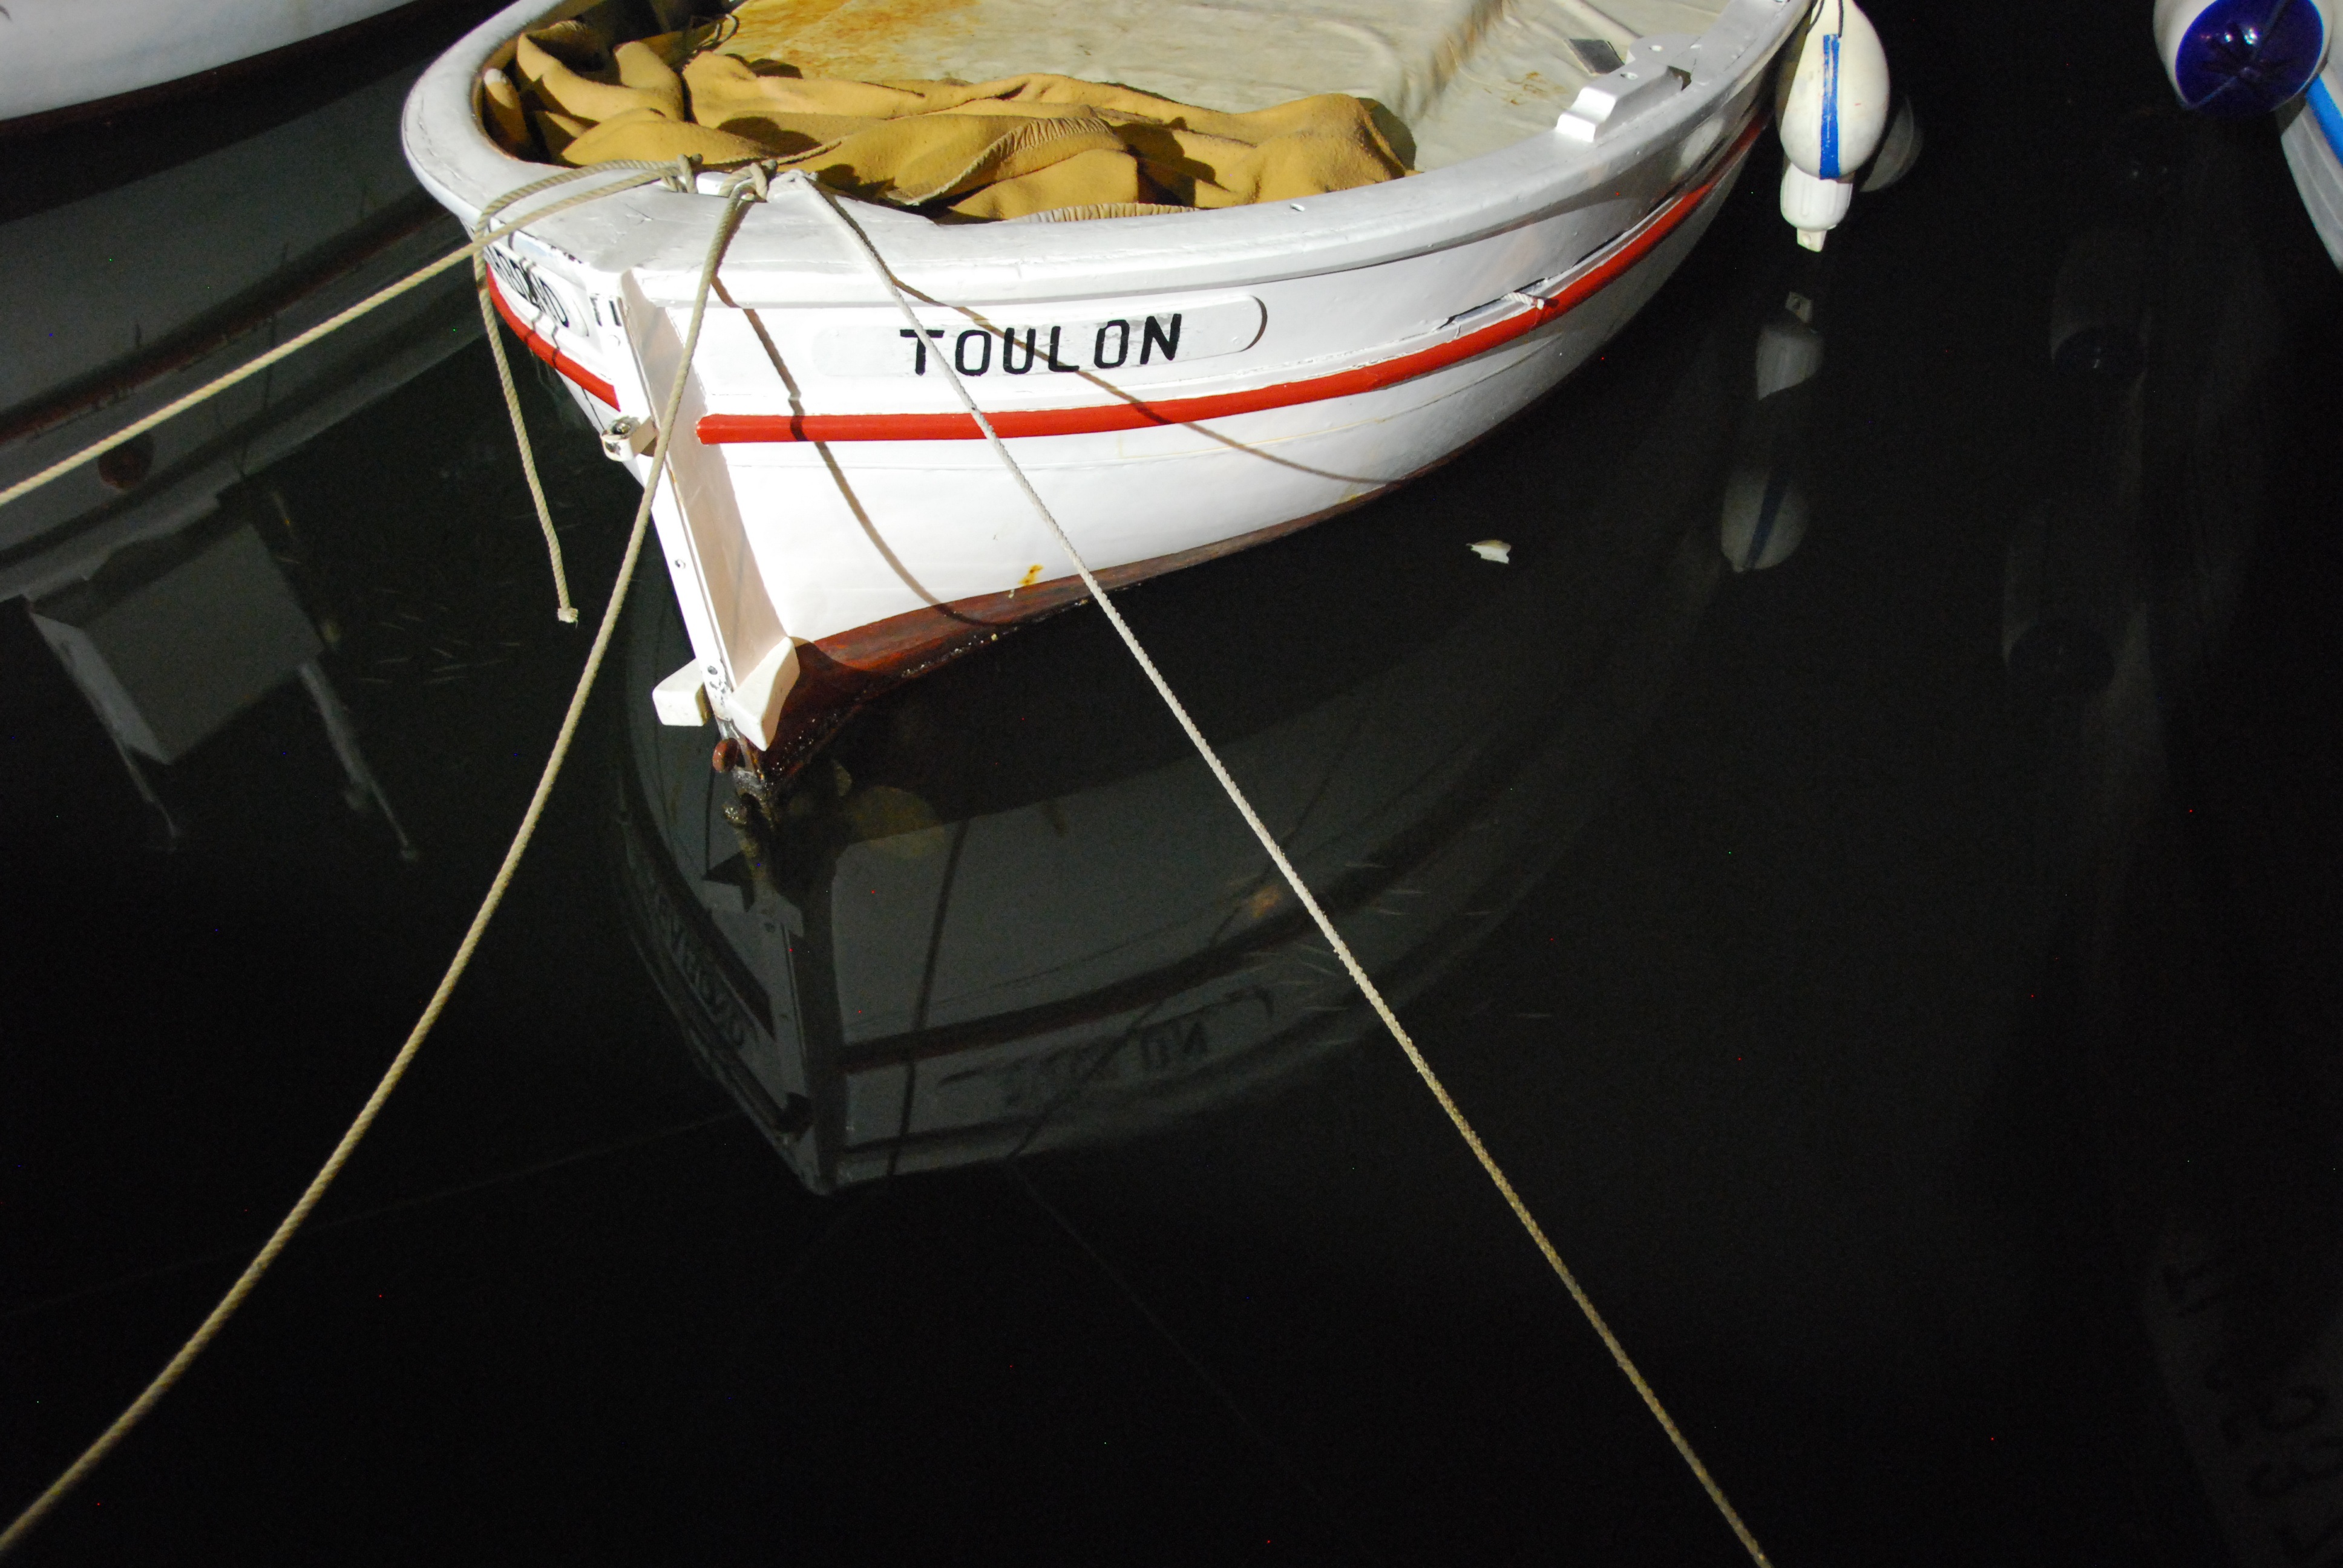
sea, boat, wheel, evening, vehicle, fishing, mast, holiday, watercraft, automotive exterior